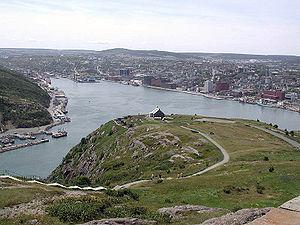
La géographie du Canada est vaste et diversifiée. Occupant la plus grande partie de la portion nordique du continent nord-américain, le Canada occupe le deuxième rang mondial pour la superficie totale, après la Russie.